U.S. Route 117

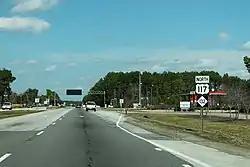
US 117 running concurrently with NC 132 through Kings Grant

North of Market Street, the road name switches from South College Road to North College Road. The highway meets US 74 at an intersection with Martin Luther King Jr. Parkway along the Wilmington city limits. North of the intersection, the highway runs through the community of Kings Grant before meeting the eastern terminus of I-40. The northbound lanes of US 117 run concurrently with I-40 for until reaching exit 420B. The southbound lanes utilize an on-ramp to the freeway and run concurrently with I-40 for at its eastern terminus.